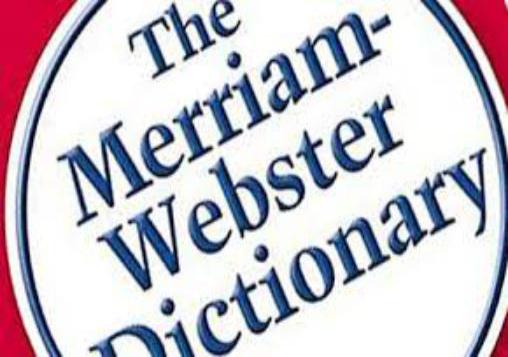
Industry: Others